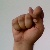
The image shows a hand gesture representing the letter 'T' in Indian Sign Language.